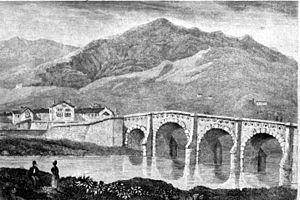
Prato-di-Giovellina est une commune française située dans la circonscription départementale de la Haute-Corse et le territoire de la collectivité de Corse. Le village appartient à la microrégion de la Giovellina dont il est historiquement le chef-lieu.